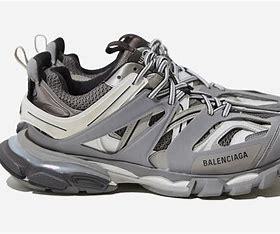
Brand: Balenciaga
Model: Track